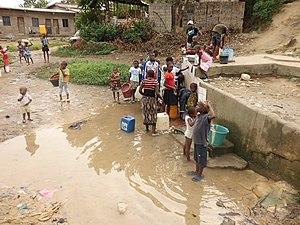
Douala III est une commune d'arrondissement de la communauté urbaine de Douala, département du Wouri dans la région du Littoral au sud du Cameroun. La mairie est située dans le quartier Logbaba.